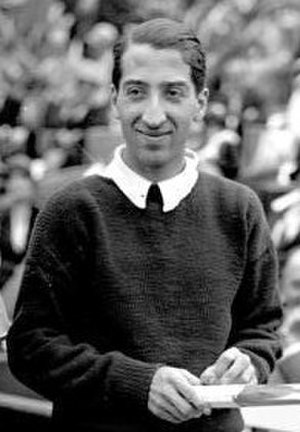
Døde i 1996 / Oktober
Døde i 1996 er en liste over notable personer, der er afgået ved døden i 1996.